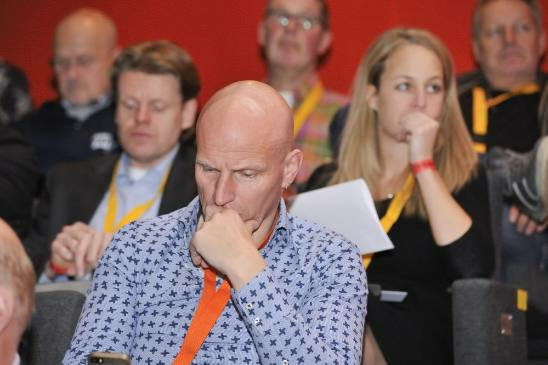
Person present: Yes